Outline of Russia

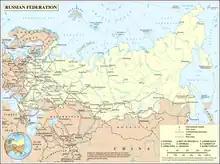
An enlargeable map of the Russian Federation

The following outline is provided as an overview of and topical guide to Russia.